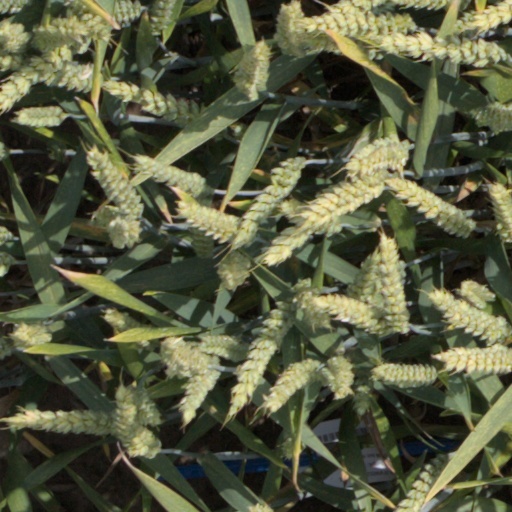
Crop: wheat